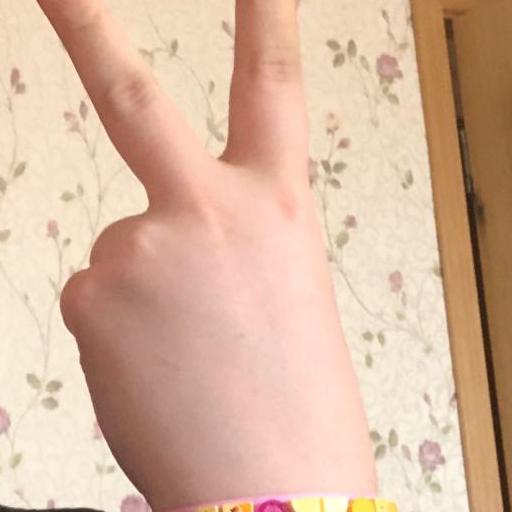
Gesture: peace_inverted